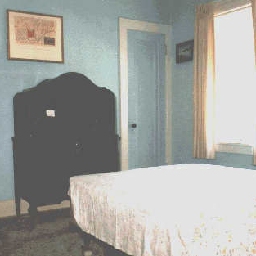
Room type: bedroom